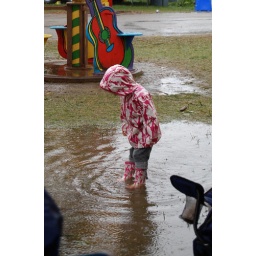
girl in a puddle at hillside 2009, as seen from a huddled mass of humanity in a small field tent.